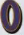
Number: 0